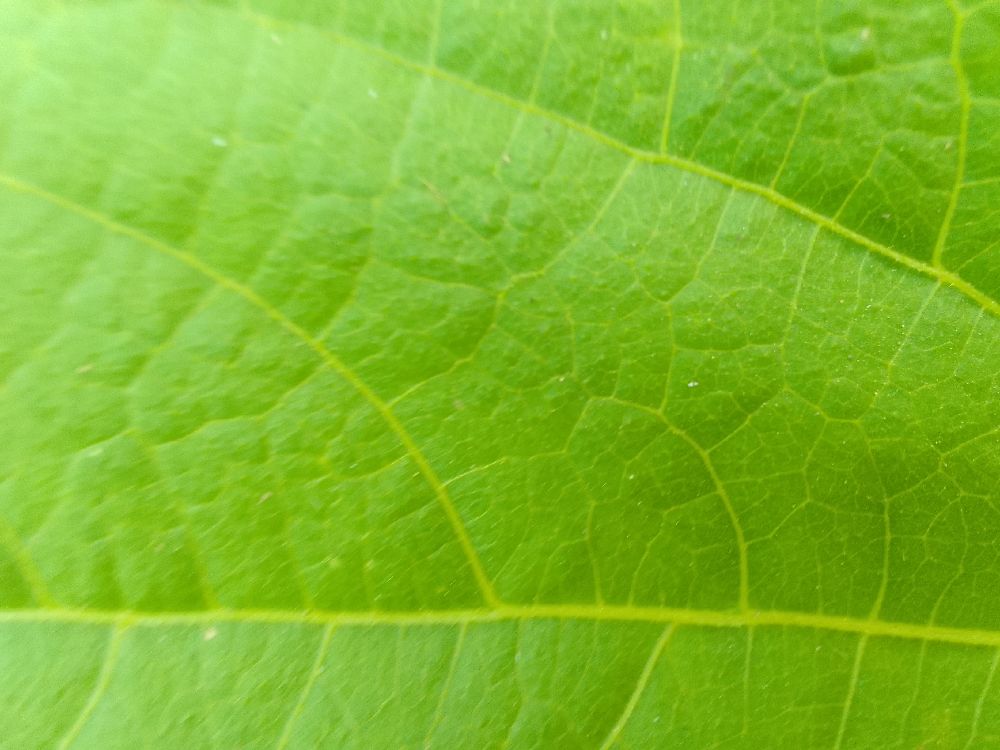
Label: healthy